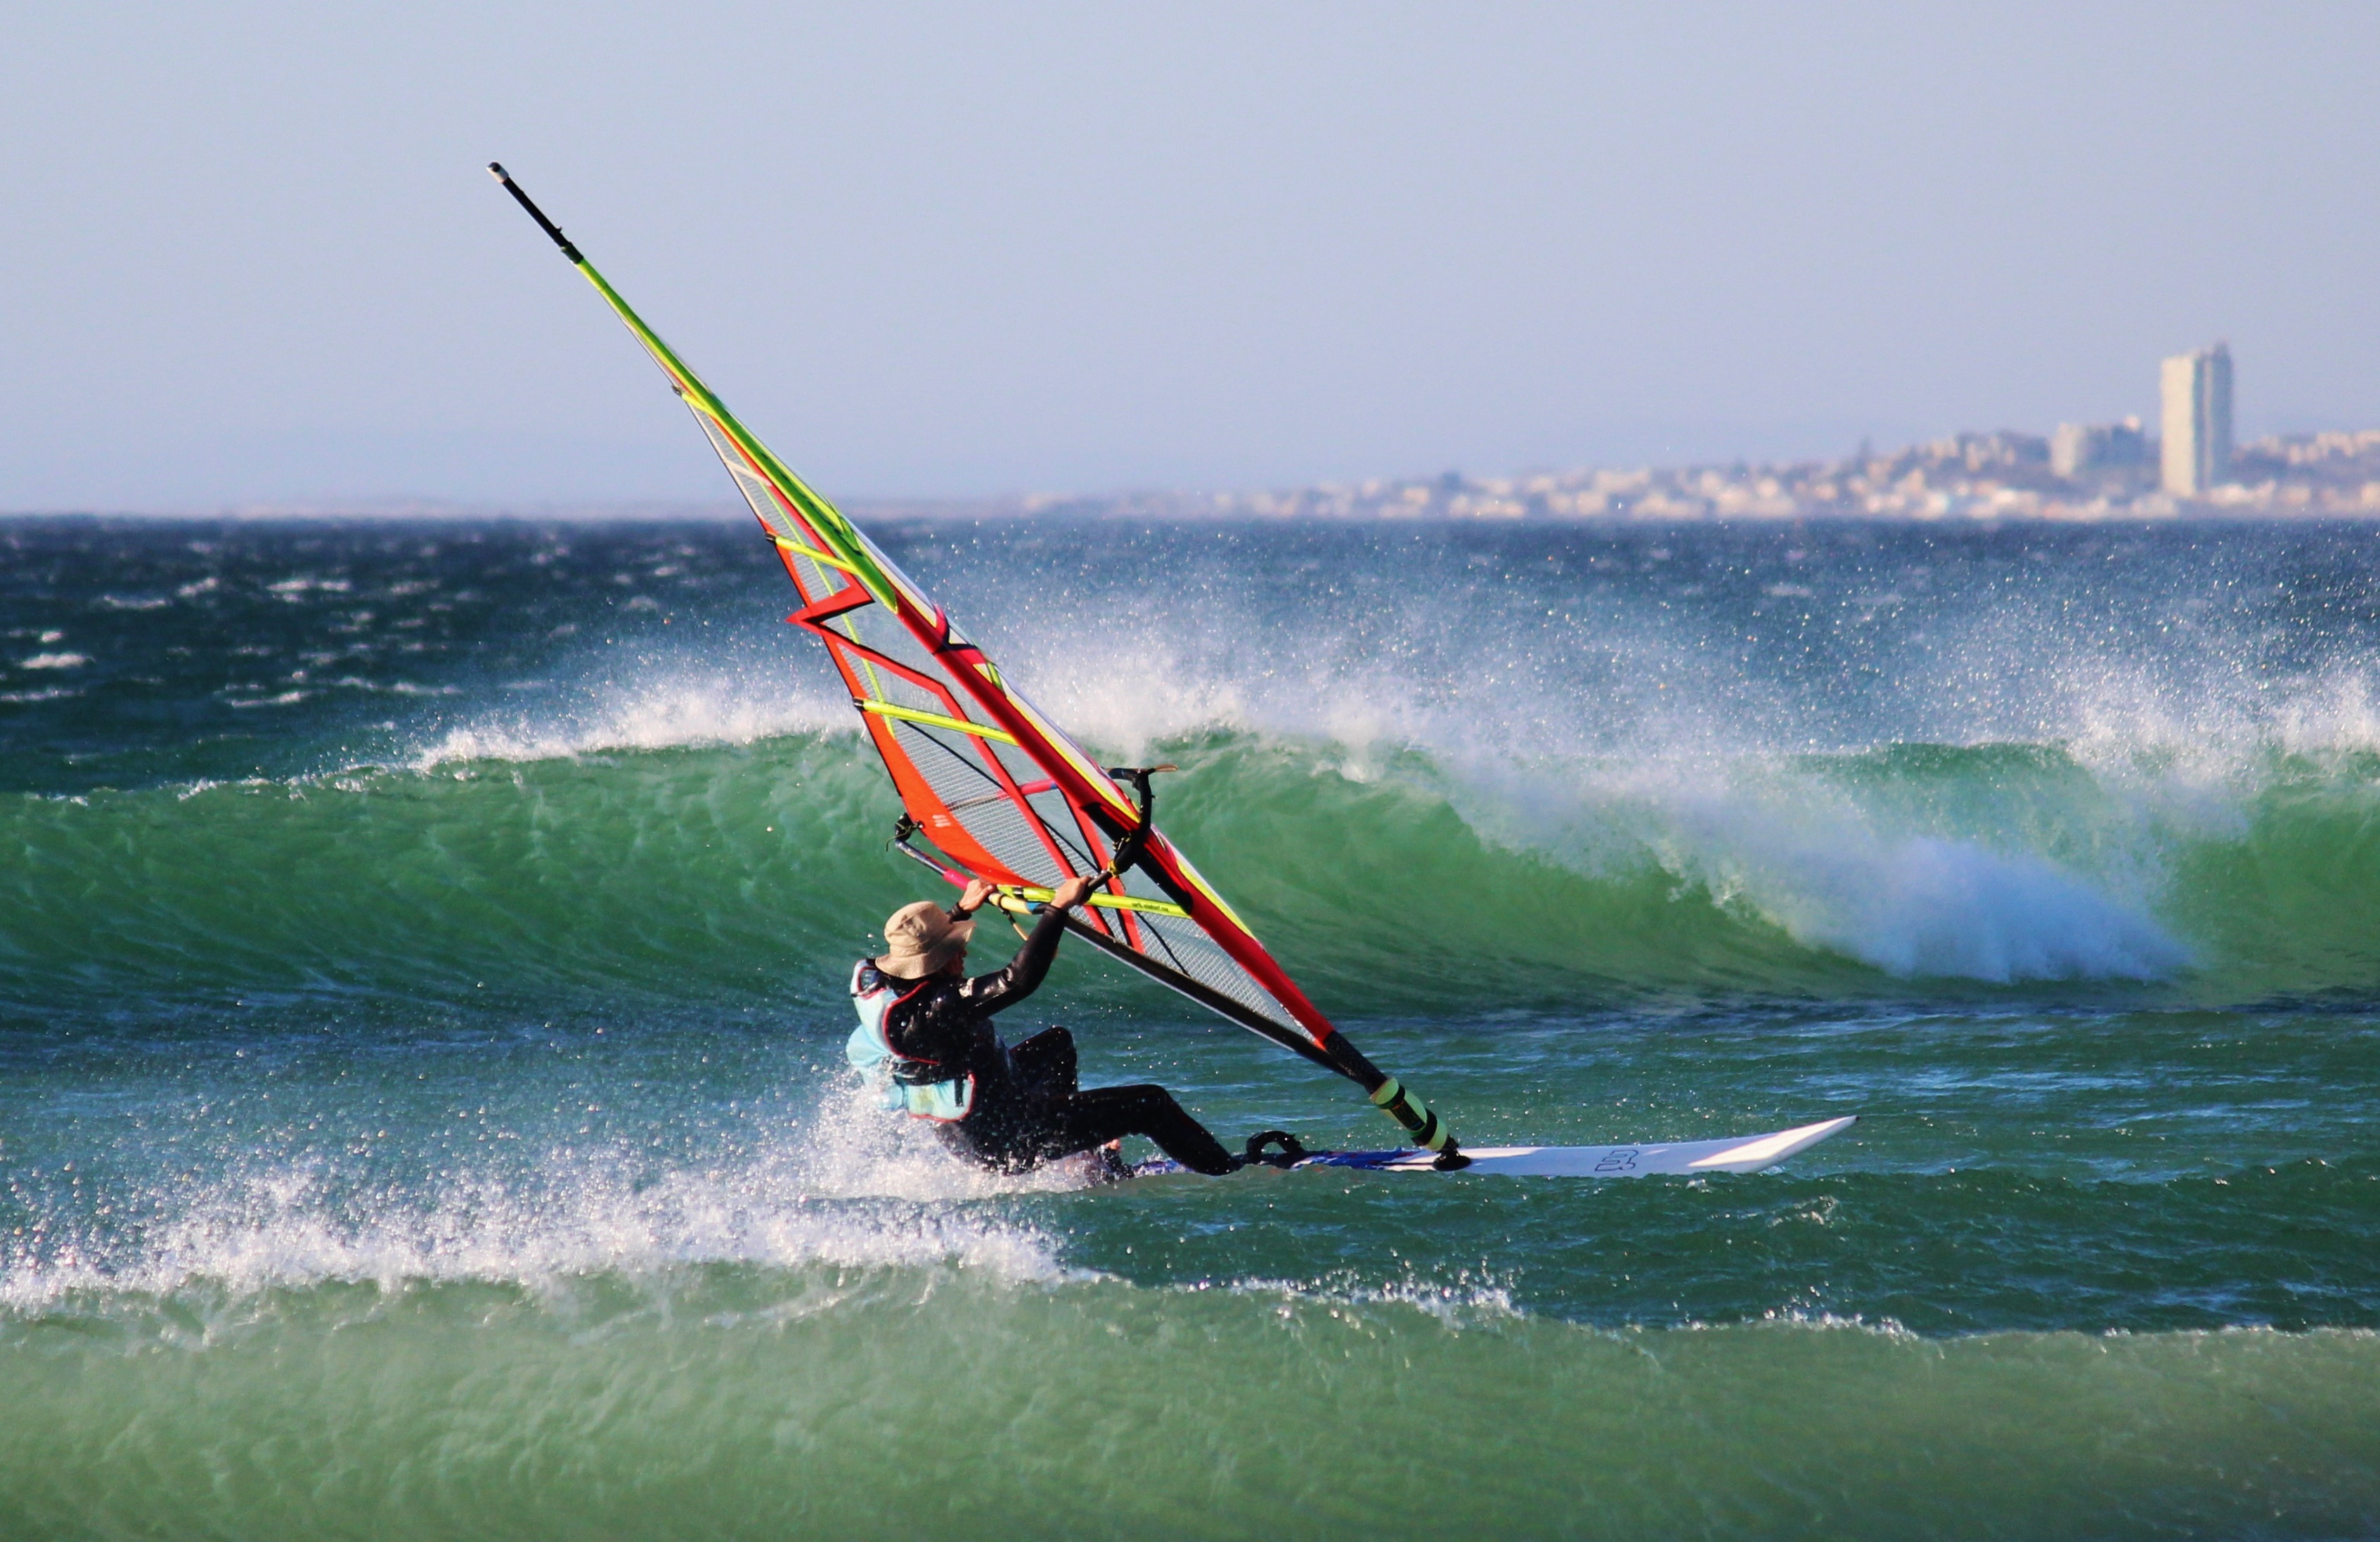
beach, sea, ocean, wave, wind, surfer, recreation, surf, surfing, vehicle, spray, sailing, surfboard, extreme sport, sports, boating, windsurfing, sail, water sports, water sport, outdoor recreation, wind wave, boardsport, surface water sports, dinghy sailing